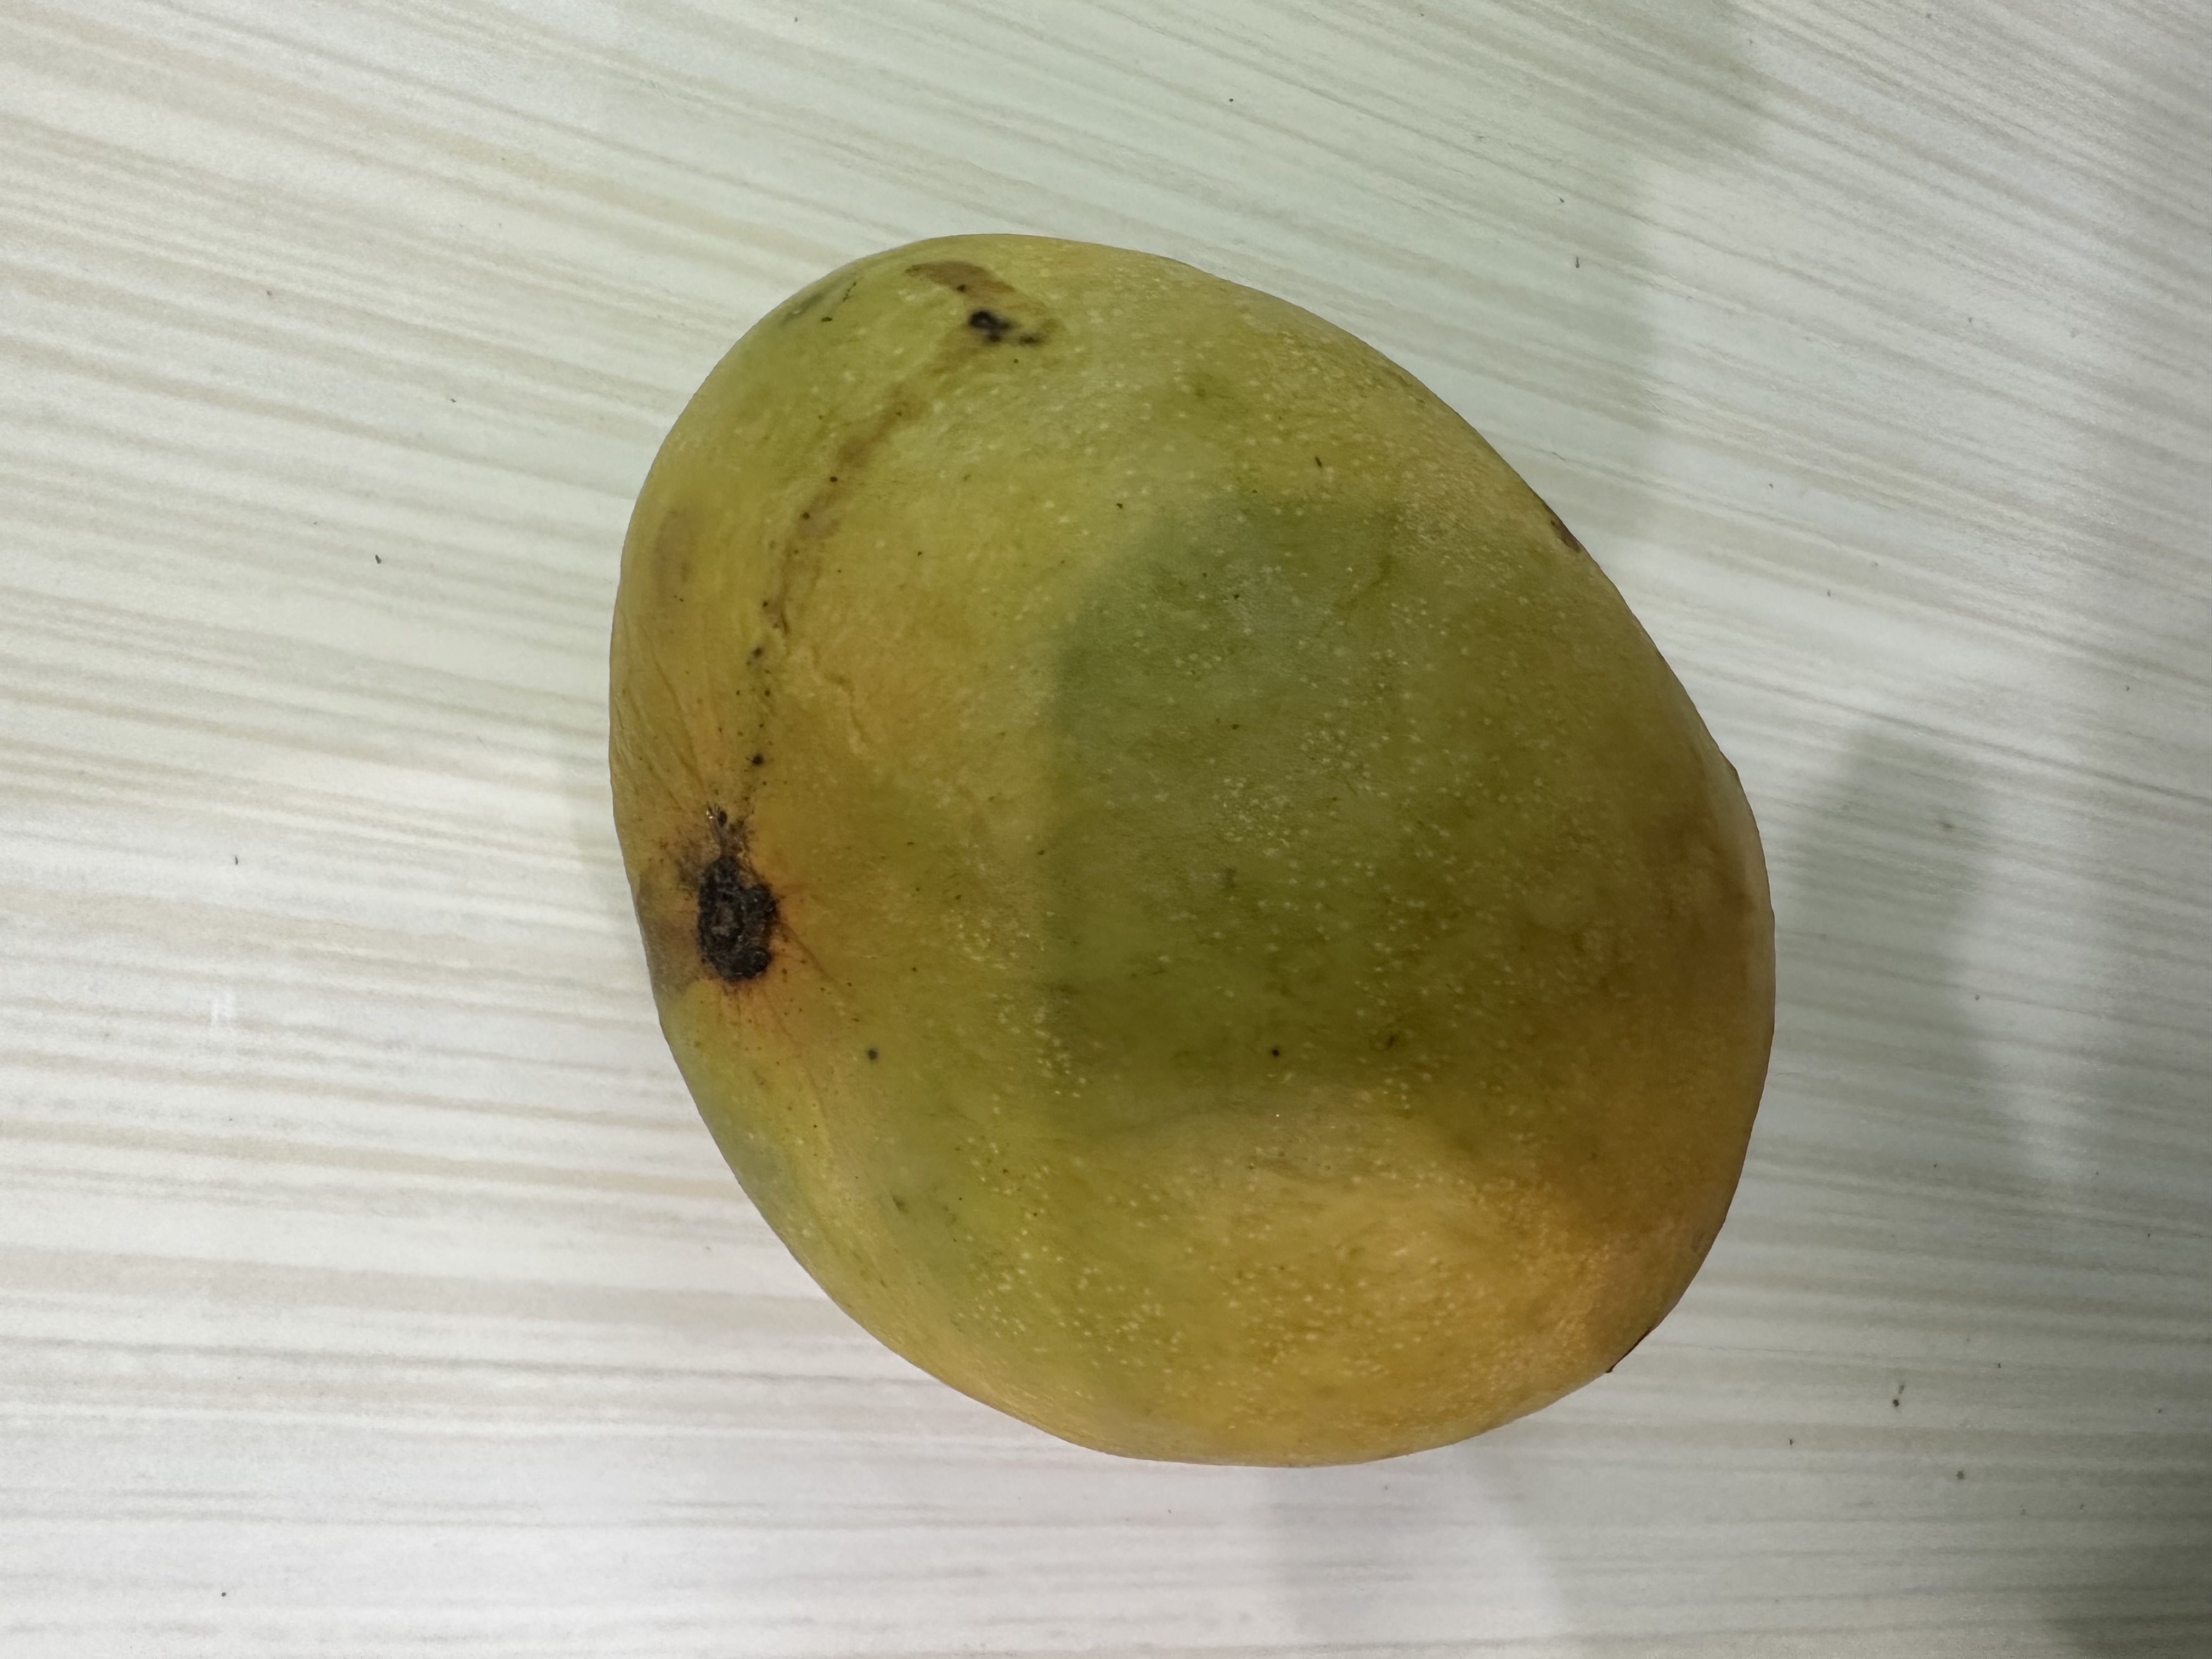
Mango variety: Bari-4